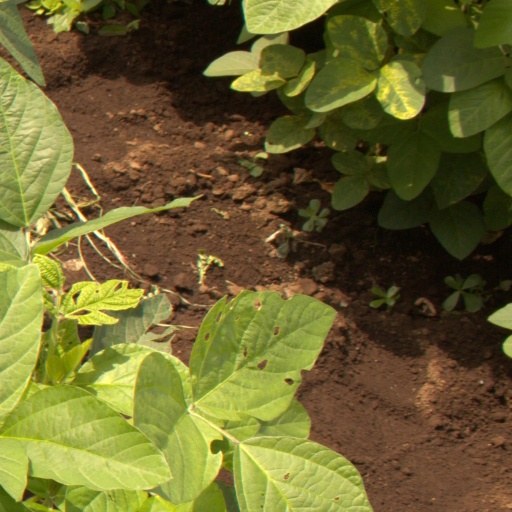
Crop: soybean